Duplicating machines

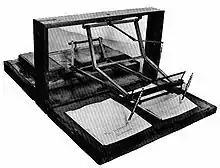
One of the polygraphs used by Thomas Jefferson, a portable version

In document duplication (as opposed to law enforcement and such), a polygraph is a mechanical device that moves a second pen parallel to one held by a writer, enabling the writer to make a duplicate of a document as it is written. Polygraphs appeared in the 17th century but did not become popular until 1800. John Isaac Hawkins and Charles Willson Peale patented a polygraph in the US in 1803, and beginning in 1804 Thomas Jefferson collaborated with them in working on improvements in the machine. He used a polygraph for the rest of his life. However, polygraphs were not practical for most office purposes and were never widely used in businesses. Hawkins & Peale lost money producing polygraphs. The problem was their "inherent instability, and constant need for repair and adjustment."